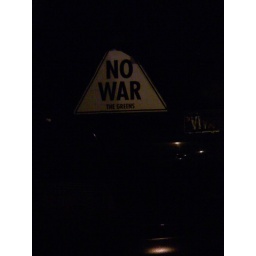
Found in the back window of a car on the way home